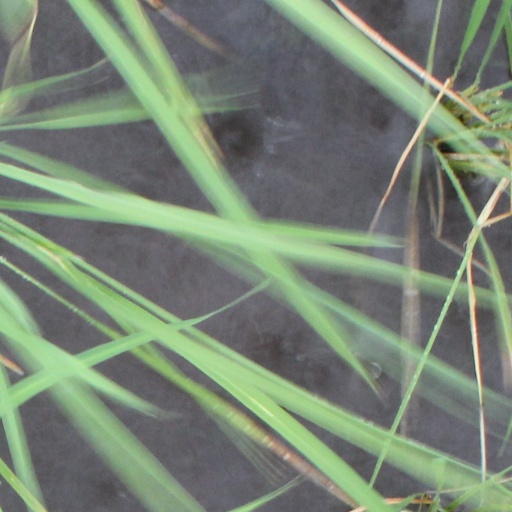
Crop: rice